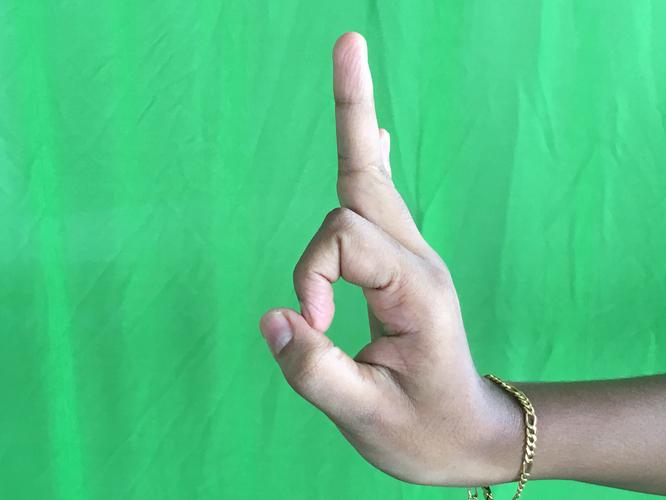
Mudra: Aralam
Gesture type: single_hand